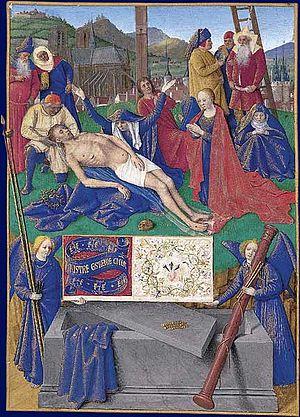
Au pied de la croix, la Vierge tient sur ses genoux le corps du Christ et lève les bras au ciel tandis que saint Jean, sainte Marie Madeleine et les saintes femmes sont en prière et derrière eux, Nicodème et Joseph d'Arimathie. A l'arrière plan se dresse la cathédrale Notre-Dame de Paris et un paysage parisien devant des collines. Au premier plan, se tiennent deux anges tenant les instruments de la Passion au pied d'un tombeau ouvert et vide et tenant un cartouche dans lequel se trouve une lettrine «
Les Saintes Femmes sont, dans la tradition chrétienne, les disciples de Jésus-Christ qui le suivirent dans son ministère et, se rendant de bon matin à son sépulcre pour embaumer le corps après sa crucifixion, découvrirent le tombeau vide et reçurent l'annonce de la Résurrection.
Le Livre d'heures d'Étienne Chevalier est un ancien livre d'heures manuscrit, œuvre de Jean Fouquet réalisée entre 1452 et 1460. Aujourd'hui en grande partie détruit, seuls 49 feuillets contenant 47 miniatures subsistent, dispersés dans huit lieux de conservation différents en Europe et aux États-Unis. Quarante de ces feuillets sont exposés au musée Condé à Chantilly.